Rhamnus crocea

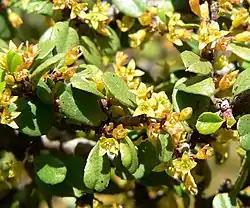
"Rhamnus crocea" flowers

Rhamnus crocea, the spiny redberry, is a species of plant in the family Rhamnaceae. It is native from California to northern Mexico. , five subspecies are recognized.